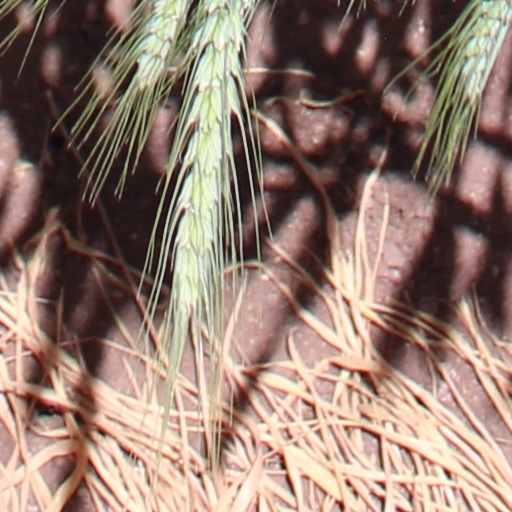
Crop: wheat